Hugues de Payens

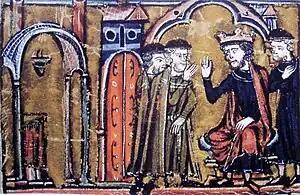
King Baldwin II of Jerusalem ceding the Temple to Hugh of Payens and Godfrey de Saint-Omer

Hugh, Count of Champagne made a pilgrimage to the Holy Land in 1104–07 and visited Jerusalem for a second time in 1114–16. He was probably accompanied by Hugh of Payens, who remained there after the Count returned to France, as "Hugo de Peans" witnessed a charter in Jerusalem in 1120-1121. He was called ("Master of the Knights of the Temple") for the first time in a document dated 1125. He most likely obtained approval for the Order from King Baldwin II of Jerusalem and Warmund of Picquigny, the Latin Patriarch of Jerusalem, at the Council of Nablus in 1120.